Bettiah Christians

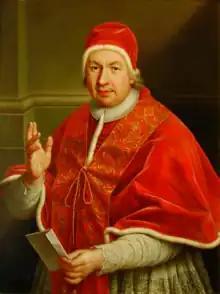
Pope Benedict XIV blessed the Bettiah Christian Mission under the Capuchins in a letter to Maharaja Dhurup Singh dated 1 May 1742.

The Bettiah Raj in India was established by Ugrasen Singh, a Bhumihar ruler who established the state in India in the early 17th century A.D. His son, Gaja Singh, was declared a Raja by the Mughal Indian emperor Shah Jahan.